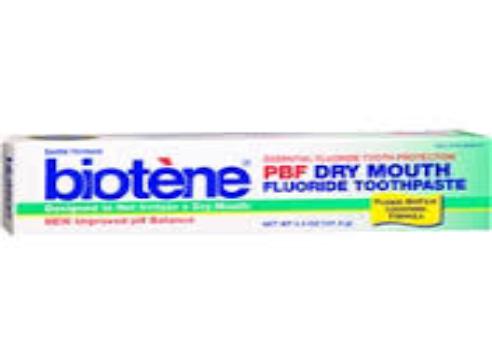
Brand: biotene
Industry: Medical